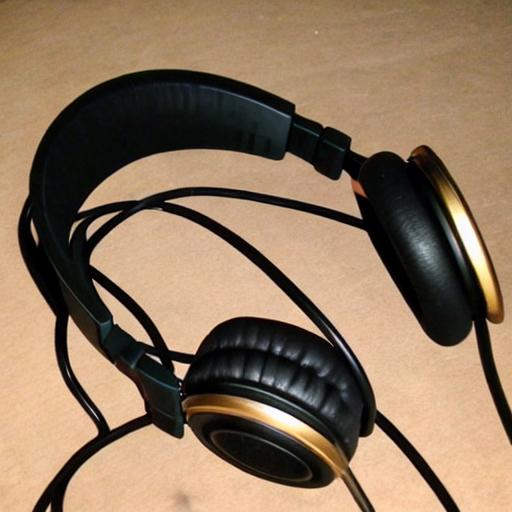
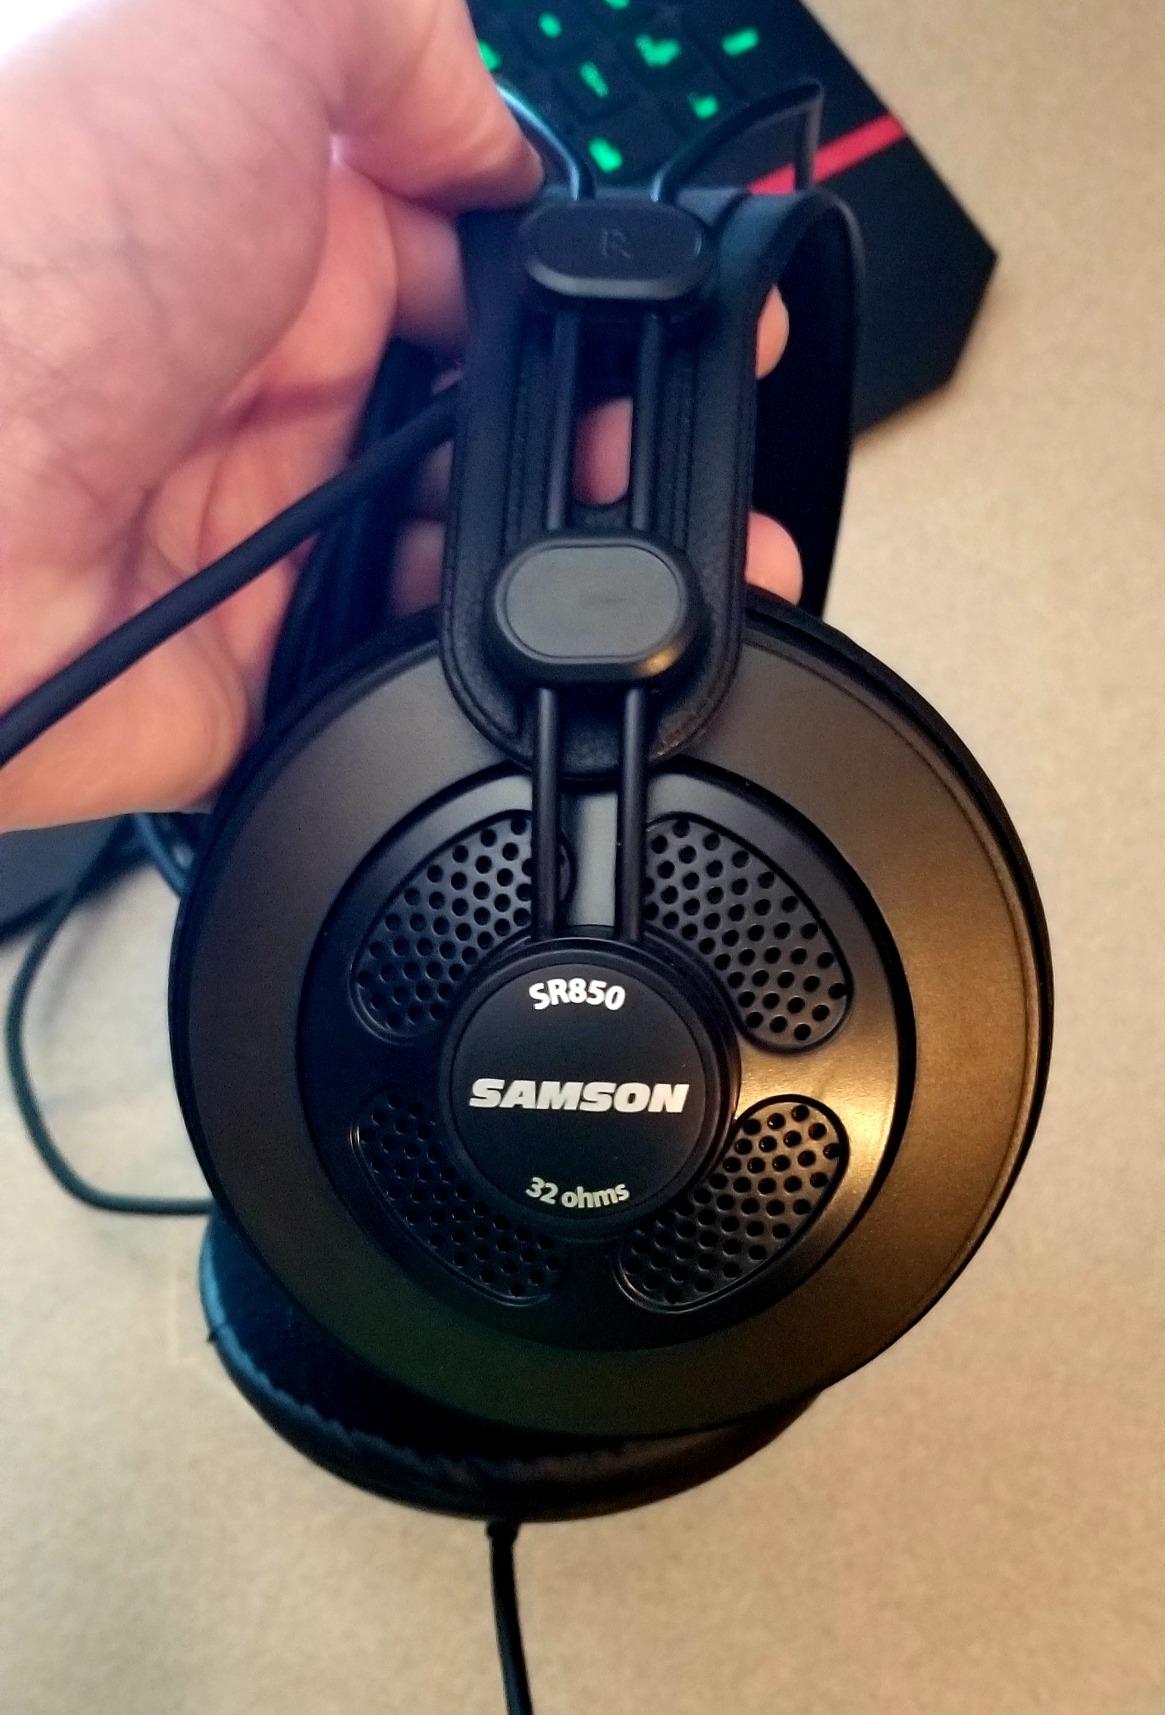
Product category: headphones
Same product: no